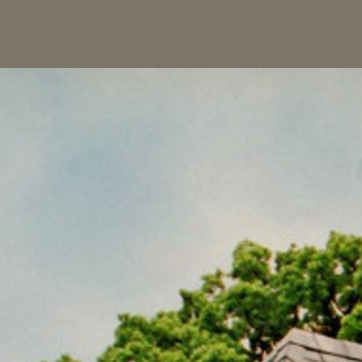
Material: sky